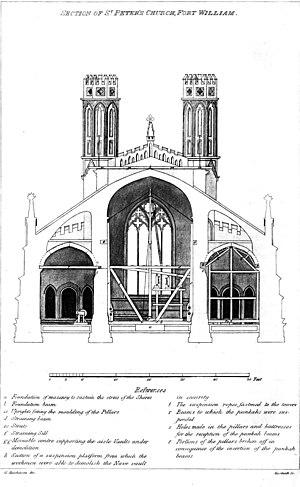
Le fort William est une structure militaire anciennement fortifiée à Calcutta, sur la rive gauche du fleuve Hooghly.